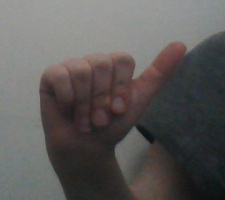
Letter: dhad